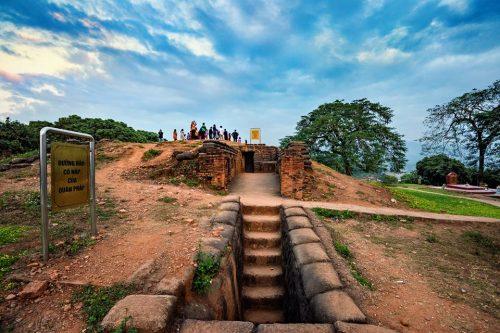
có sự xuất hiện của những du khách bên trong khu di tích này